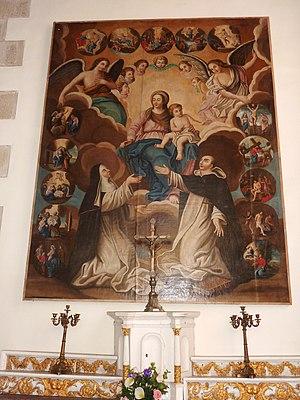
Guerlesquin
Guerlesquin [gɛʁlɛskɛ̃] est une commune du département du Finistère, dans la région Bretagne, en France. Historiquement, elle fait partie du Trégor. Guerlesquin est classée Petite cité de caractère, en raison de son passé et de ses façades en granite, et est incluse dans le Parc naturel régional d'Armorique.